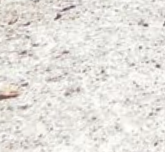
Surface type: compacted